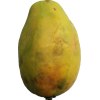
Label: papaya